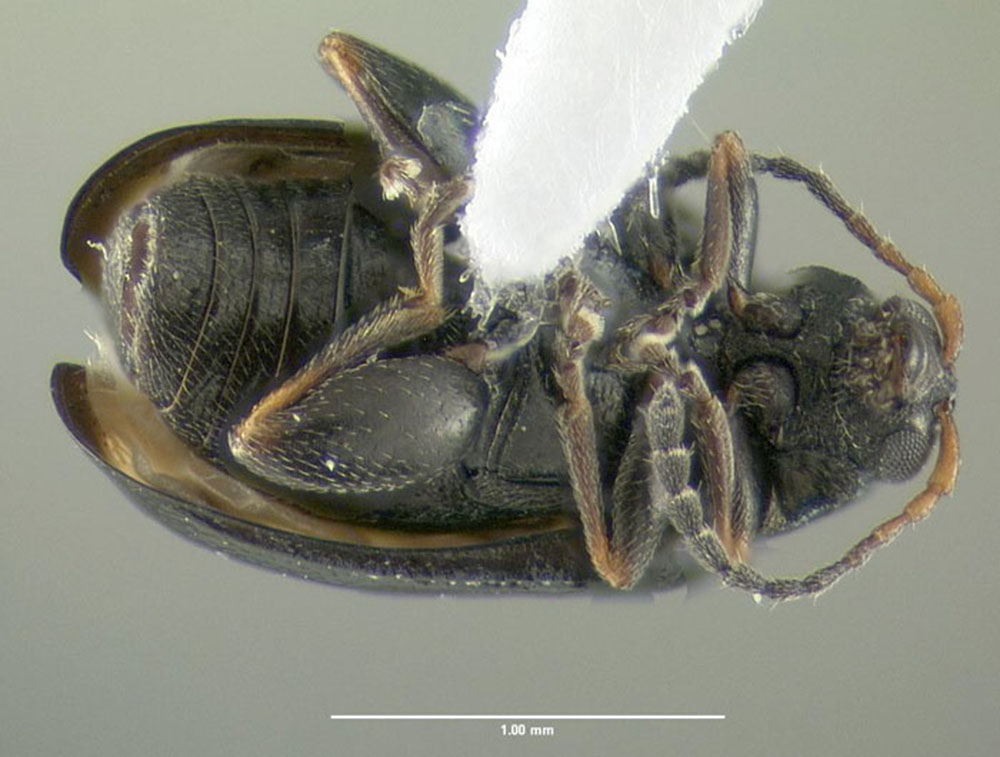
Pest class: striped_flea_beetle